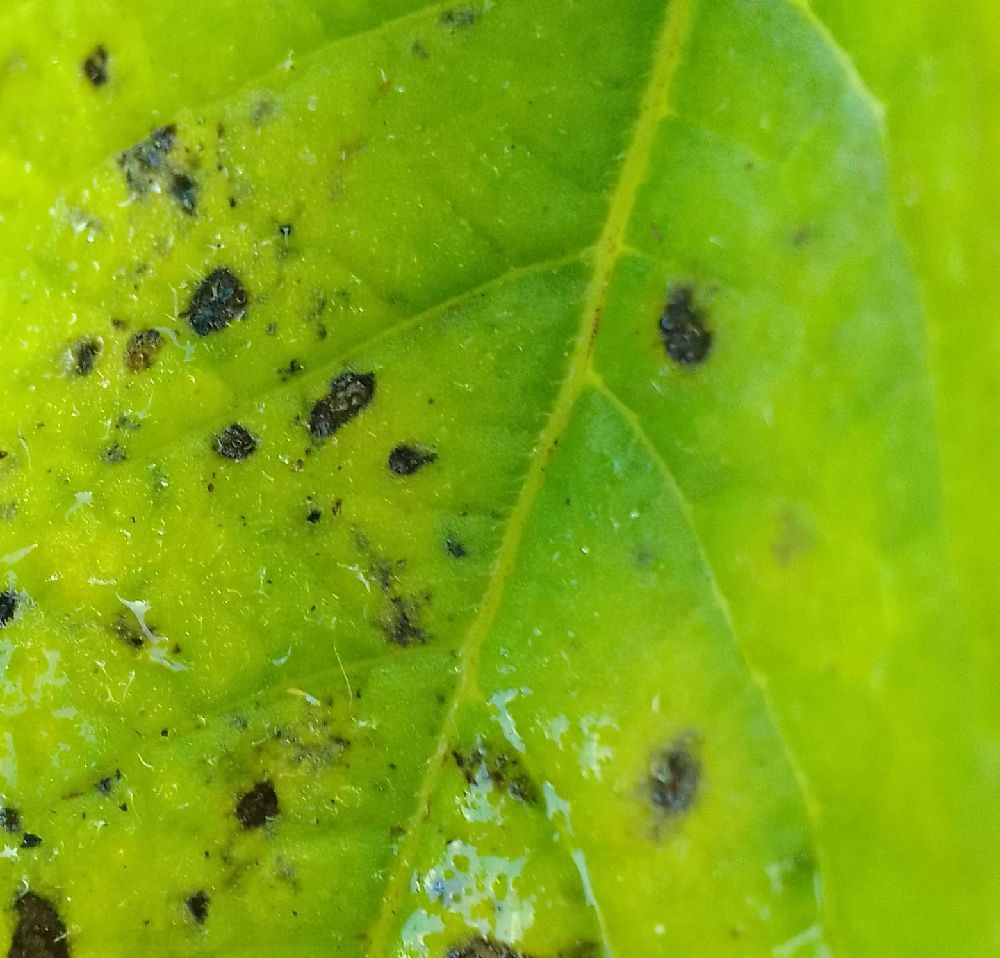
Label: Early blight